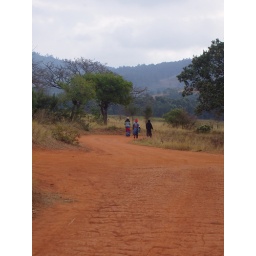
Swazi women walking down a dirt road in the Mlilwane Wildlife Sanctuary